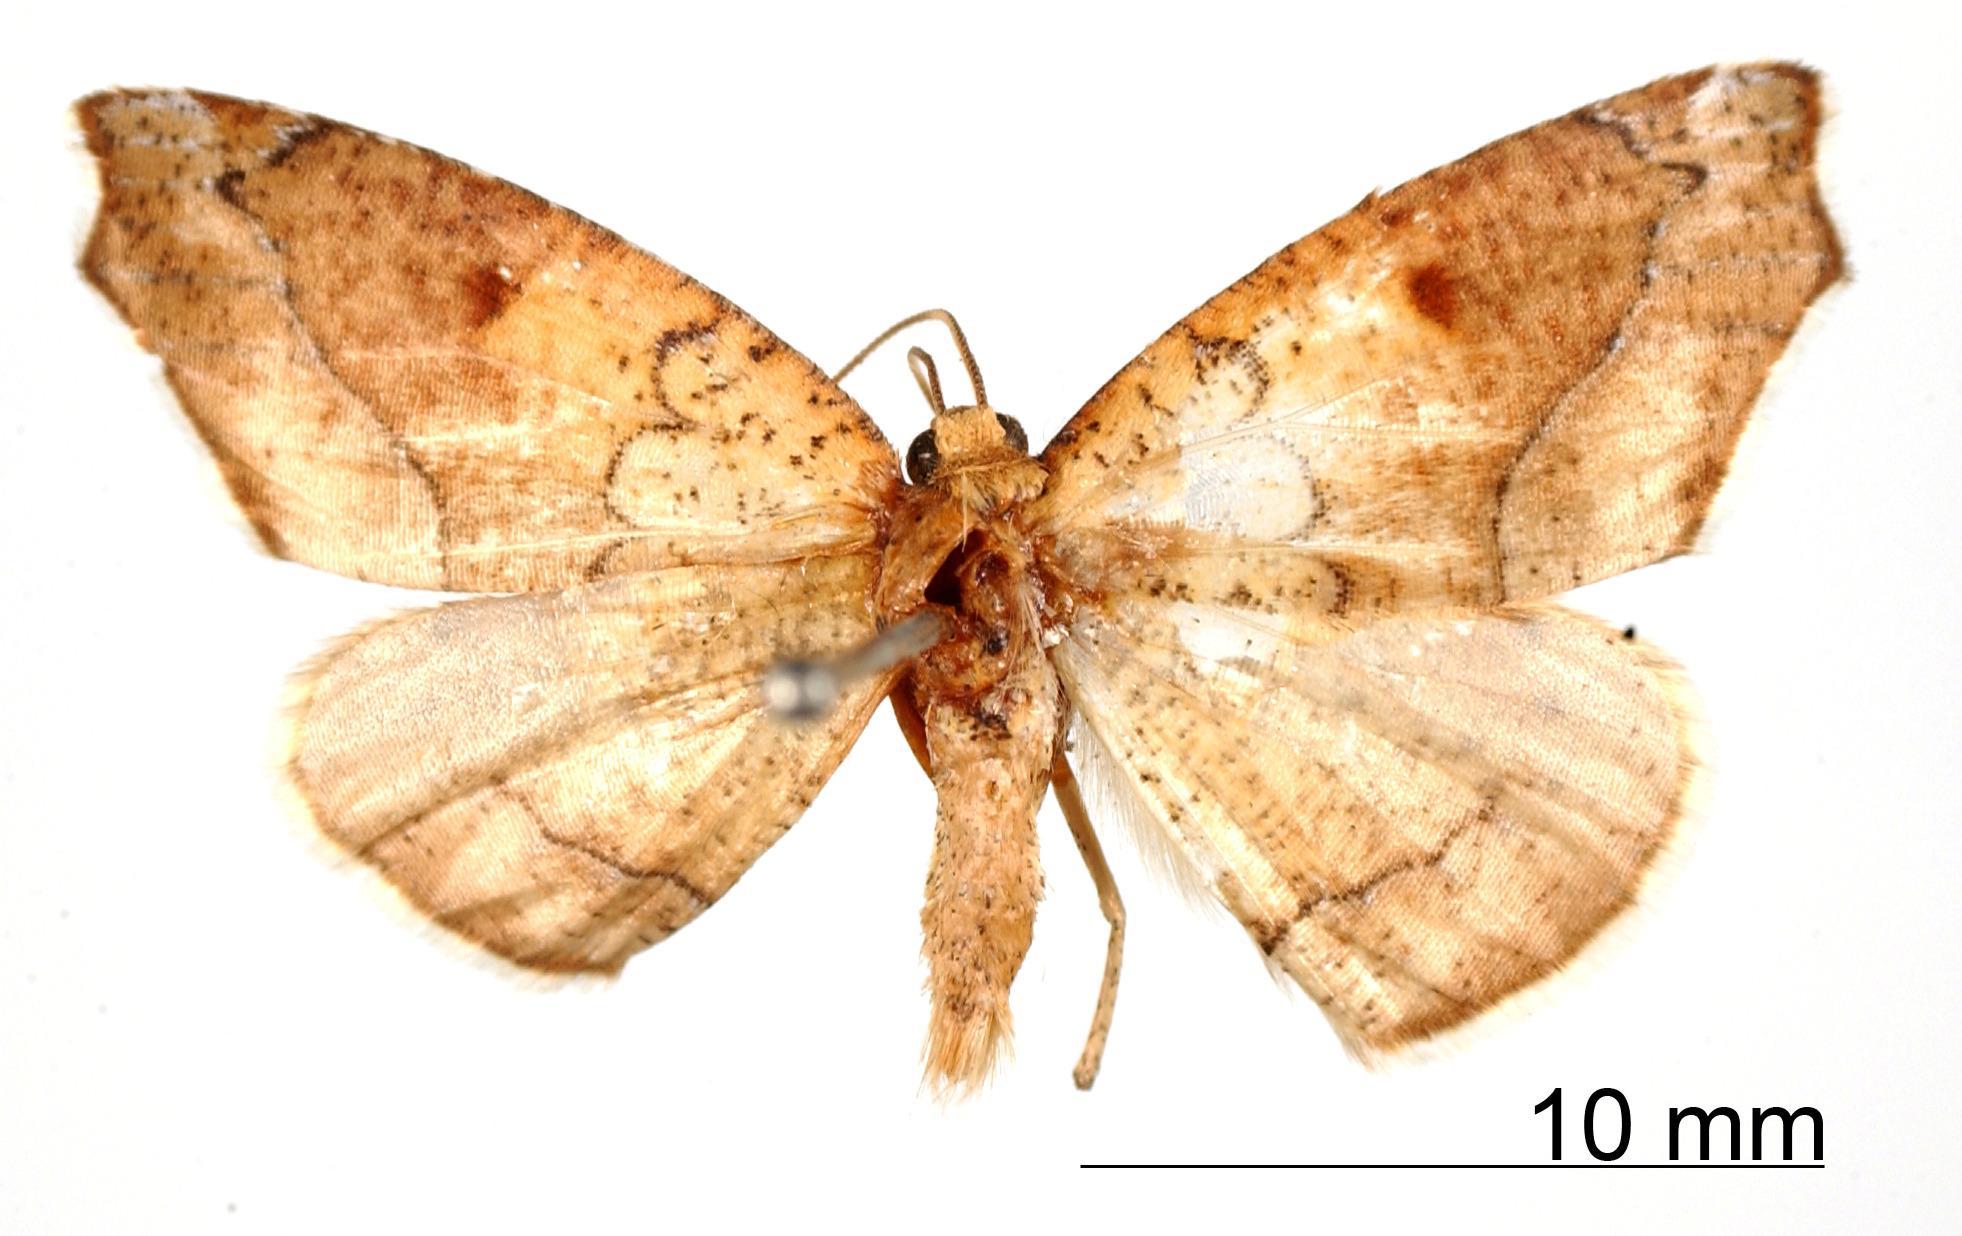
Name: Mychonia tepida
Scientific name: Mychonia tepida Dognin, 1900
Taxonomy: Animalia, Arthropoda, Insecta, Lepidoptera, Geometridae, Ennominae
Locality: Environs de Loja, Ecuador, Ecuador